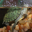
Label: turtle